Prešov

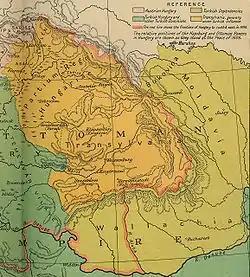
Prešov, named here as "Eperjes", shown close to the border with Transylvania in 1606.

After the Mongol invasion in 1241, King Béla IV of Hungary invited German colonists to fill the gaps in population. Prešov became a German-speaking settlement, related to the Zipser German and Carpathian German areas, and was elevated to the rank of a royal free town in 1347 by Louis the Great.